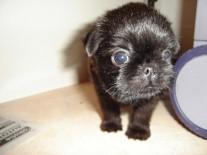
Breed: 209-n000042-Brabancon_griffo